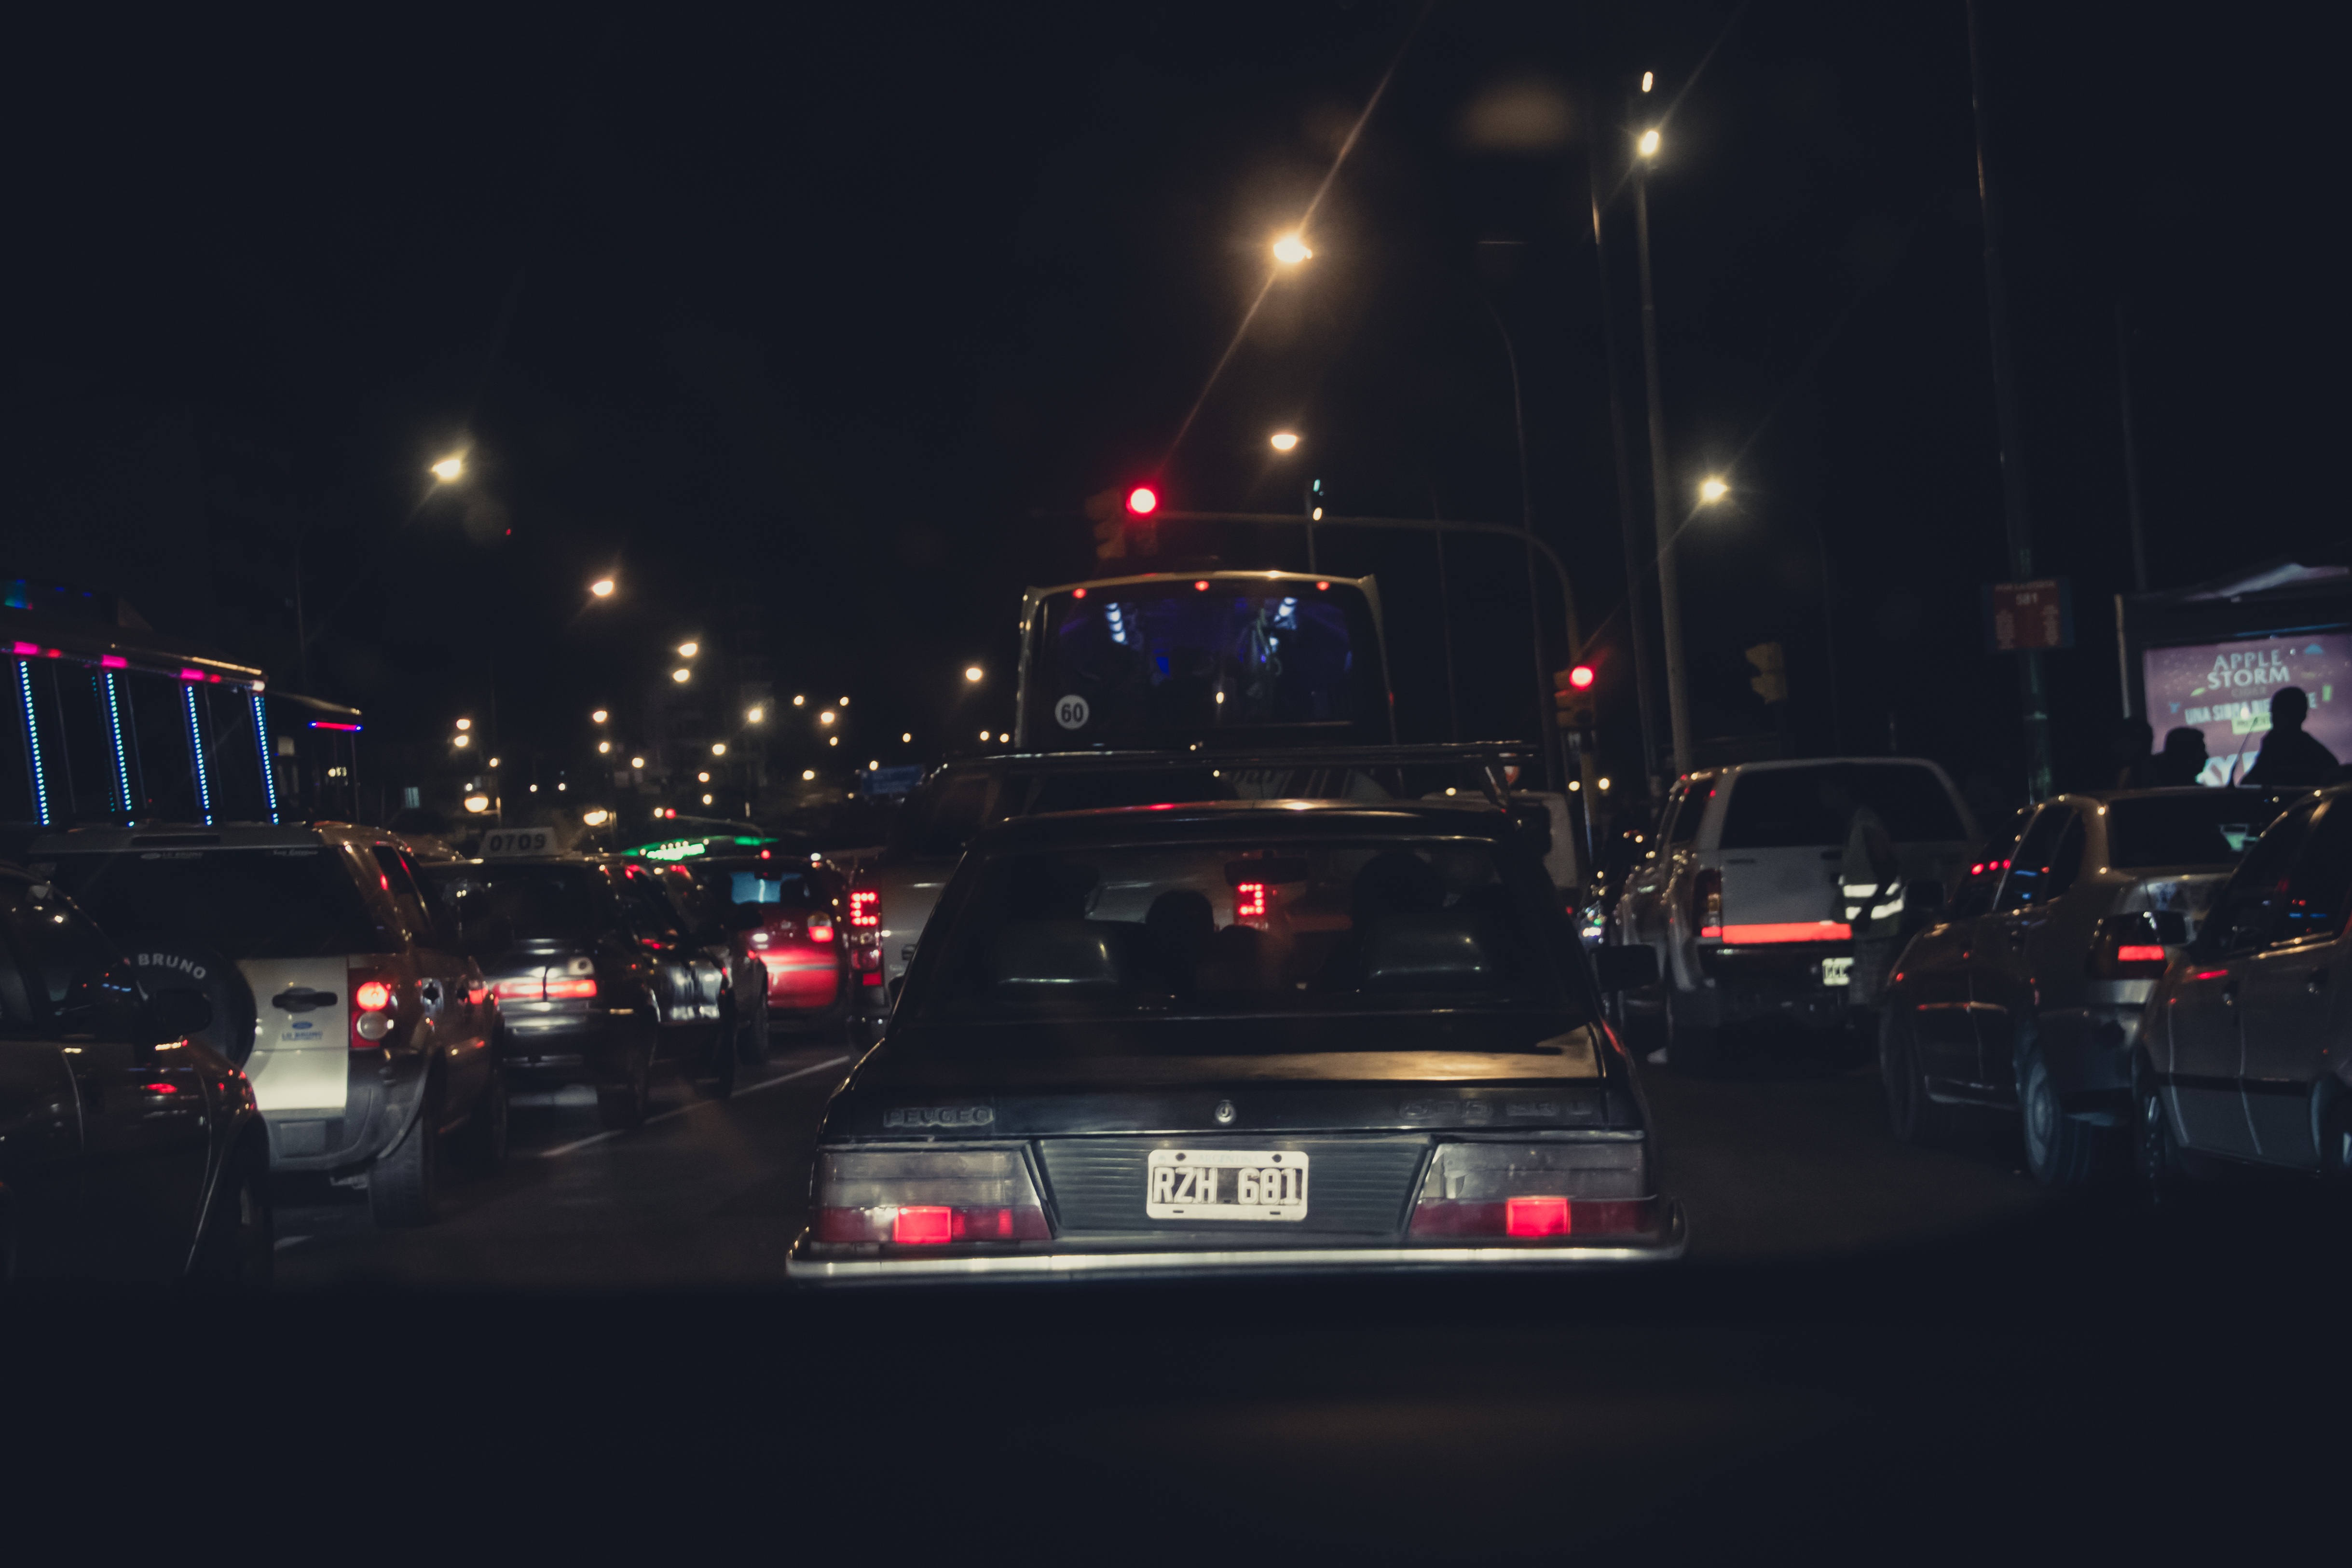
light, traffic, night, evening, vehicle, darkness, lighting